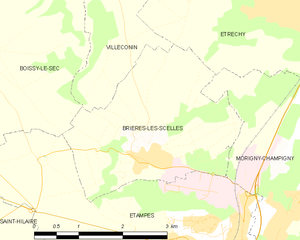
Carte des communes françaises Brières-les-Scellés